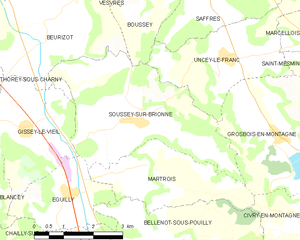
Soussey-sur-Brionne est une commune française située dans le département de la Côte-d'Or en région Bourgogne-Franche-Comté.